Kid Cudi

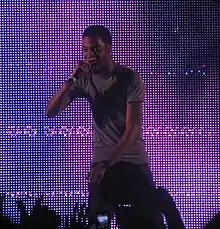
Cudi performing on MTV in August 2009

In late 2008, Cudi was revealed to be included in "XXL"s 2009 annual Freshman Class. He was featured on the cover alongside fellow up-and-coming rappers Asher Roth, Wale, B.o.B, Charles Hamilton, Cory Gunz, Blu, Mickey Factz, Ace Hood and Curren$y. On February 17, 2009, he appeared on Snoop Dogg's MTV talk show "Dogg After Dark", performing "Day 'n' Nite" at the end of the show. Two days later on February 19, 2009, Cudi appeared on BET's "106 & Park", alongside Kanye West to debut the music video of "Day 'n' Nite". On February 25, 2009, Cudi self-leaked a teaser trailer for the upcoming "" film, using his song "Sky Might Fall" in the background; later he posted that he made the trailer himself and was in talks to possibly making it official.